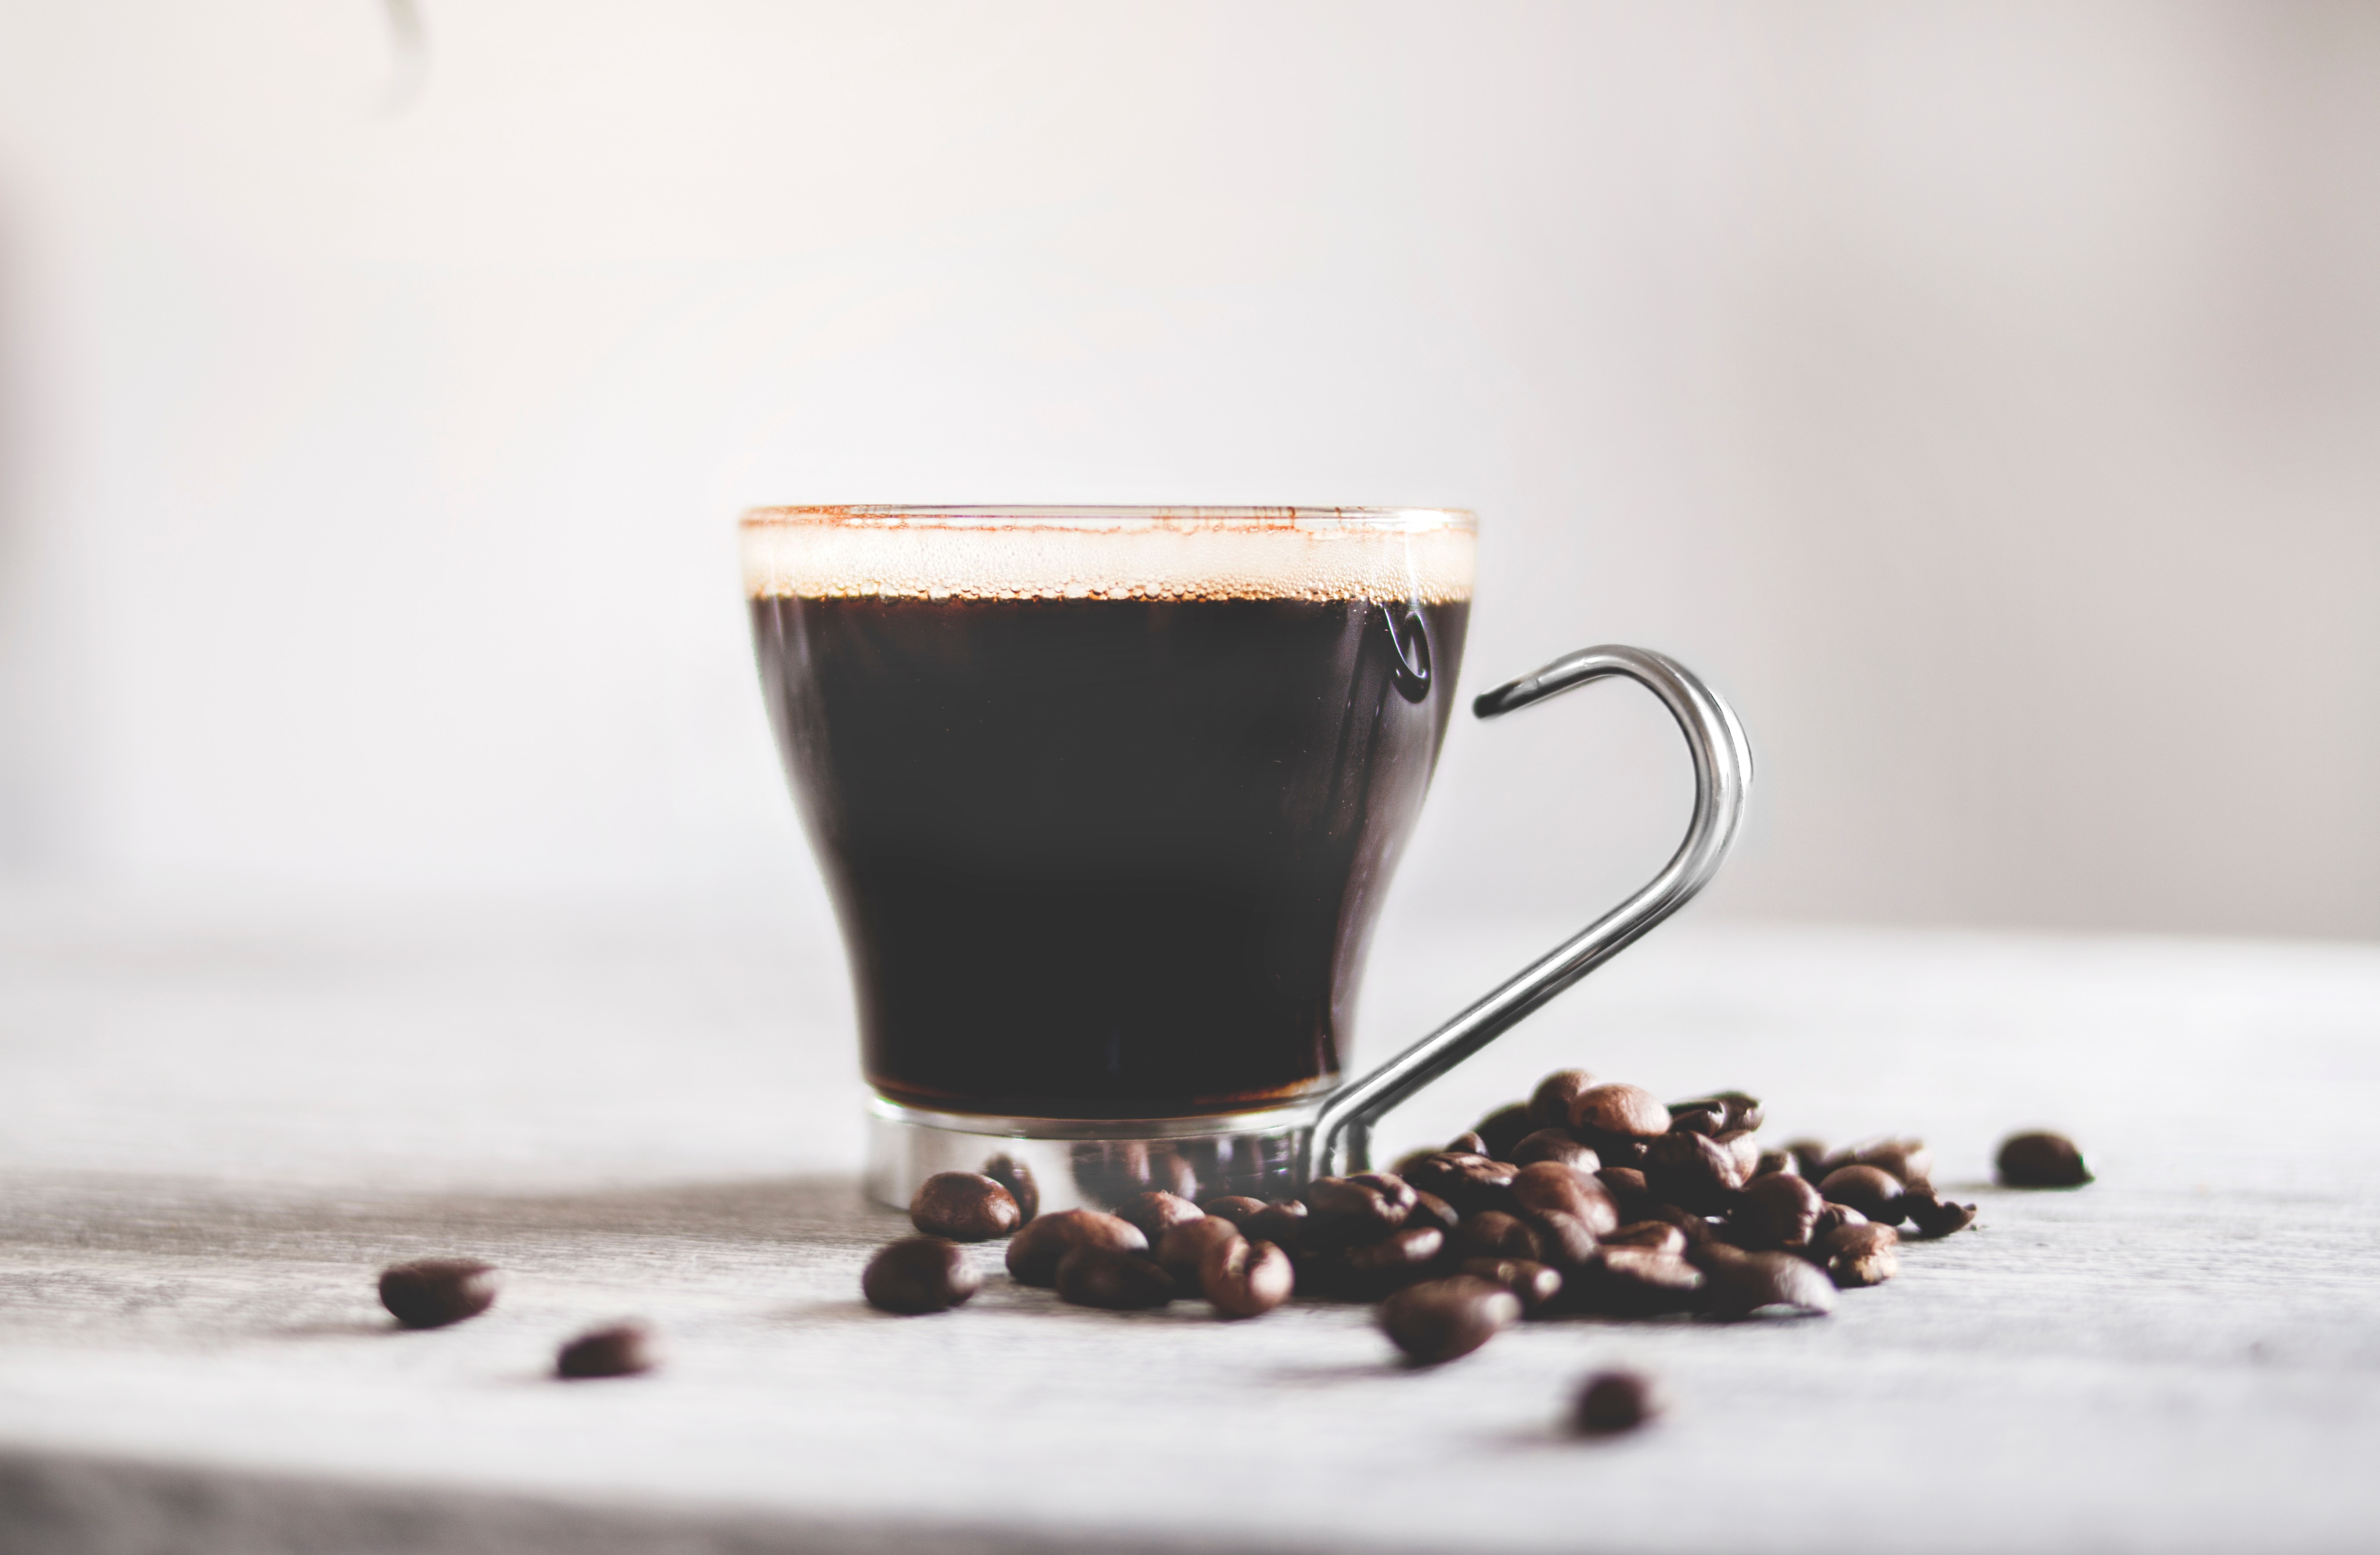
coffee, cup, caffeine, drink, coffee cup, mocaccino, espresso, caff macchiato, ristretto, instant coffee, liqueur coffee, hot chocolate, cafe au lait, irish coffee, coffee milk, wiener melange